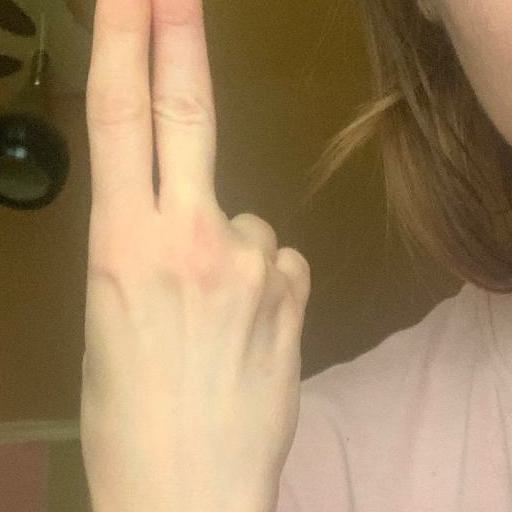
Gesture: two_up_inverted